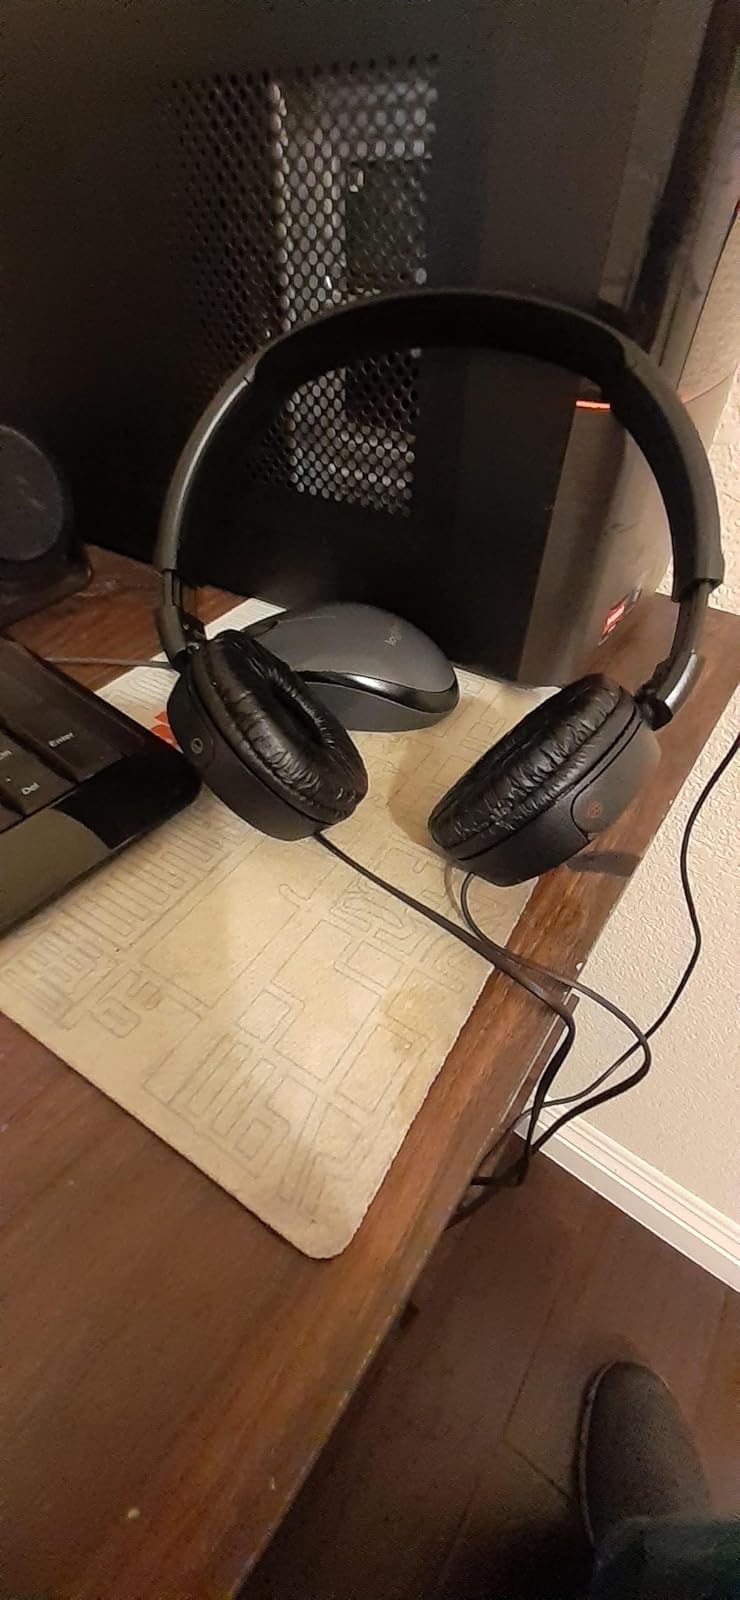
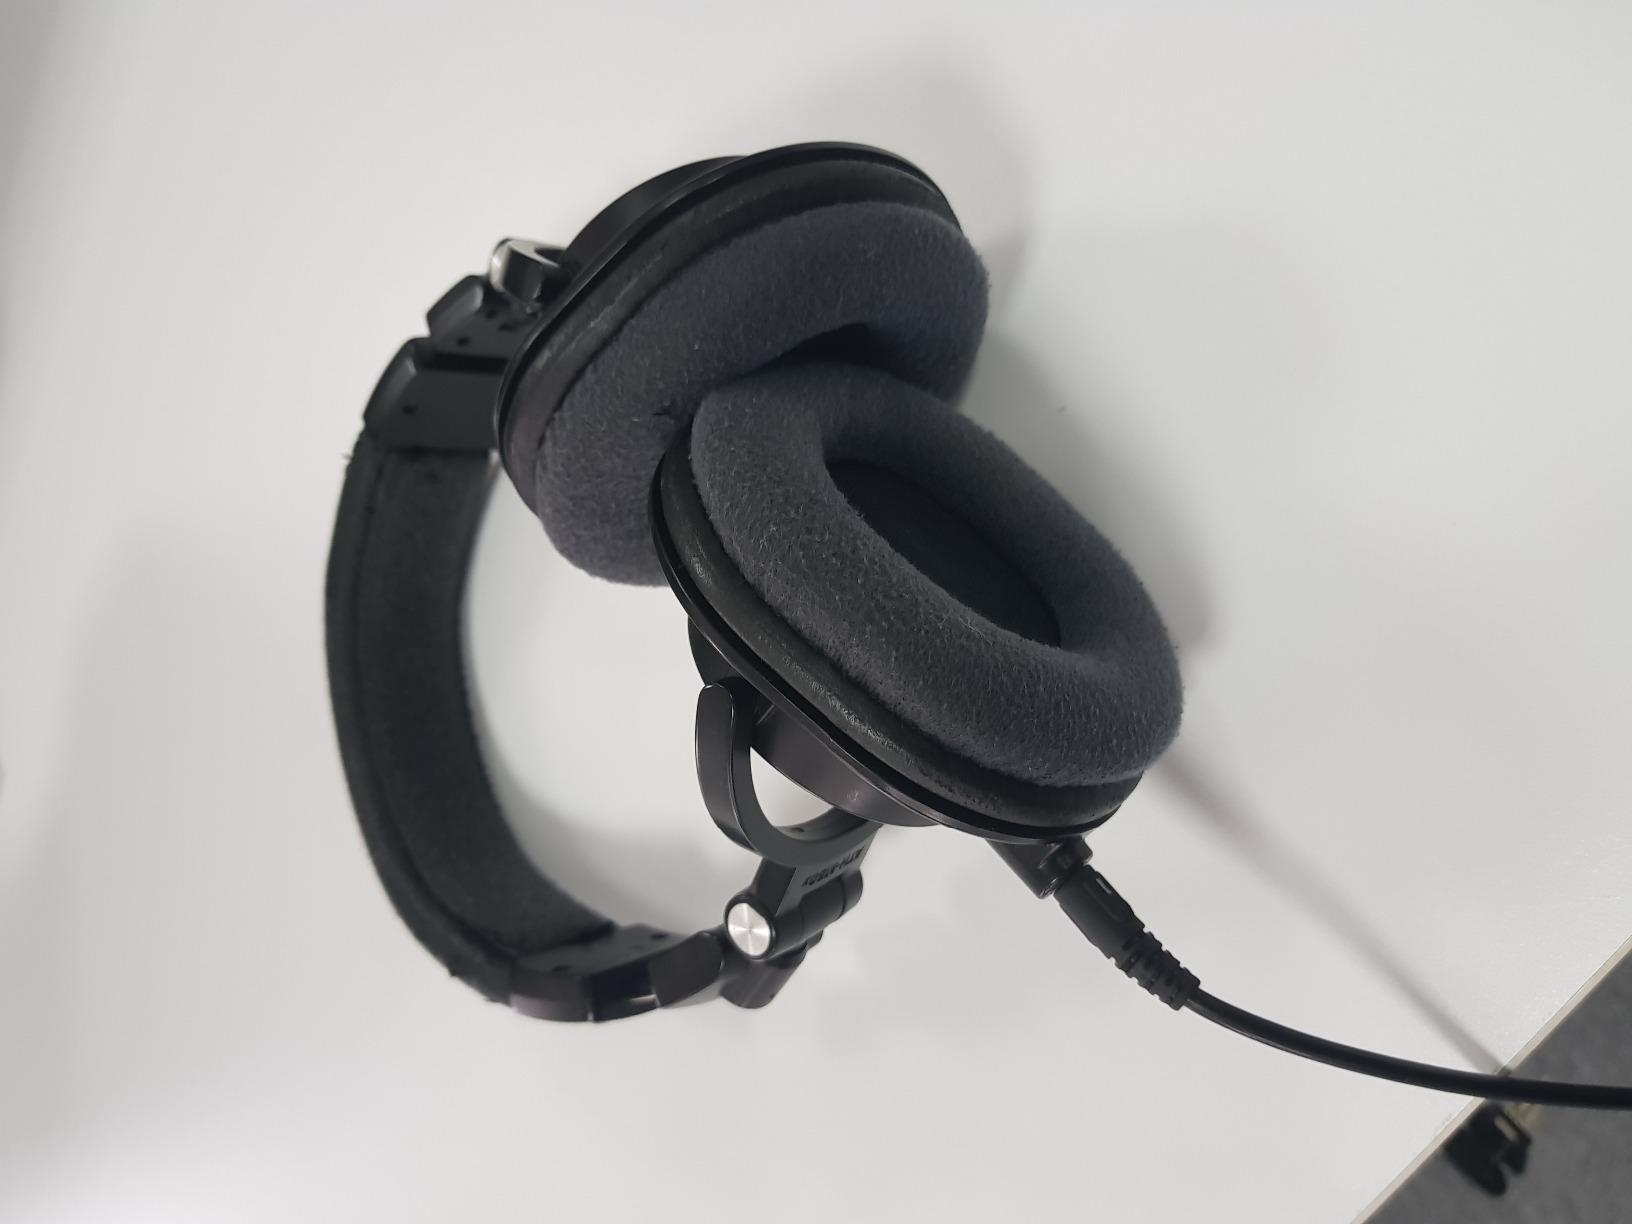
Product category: headphones
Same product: no